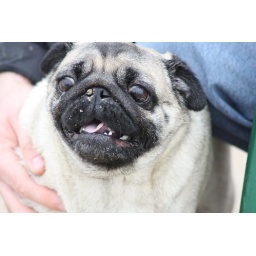
A day on the Freshfields near Liverpool with our inlaws, their dog Jas and our spaniel (Maggie) and pug (Parker).